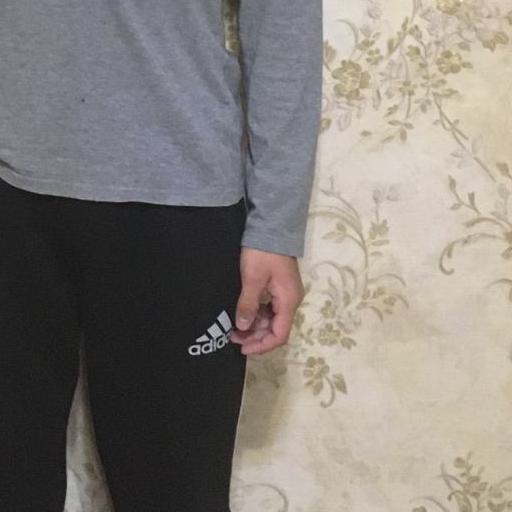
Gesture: no_gesture